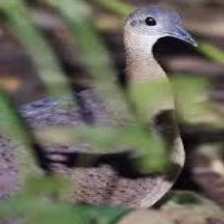
Species: GREAT TINAMOU
Scientific name: TINAMUS MAJOR